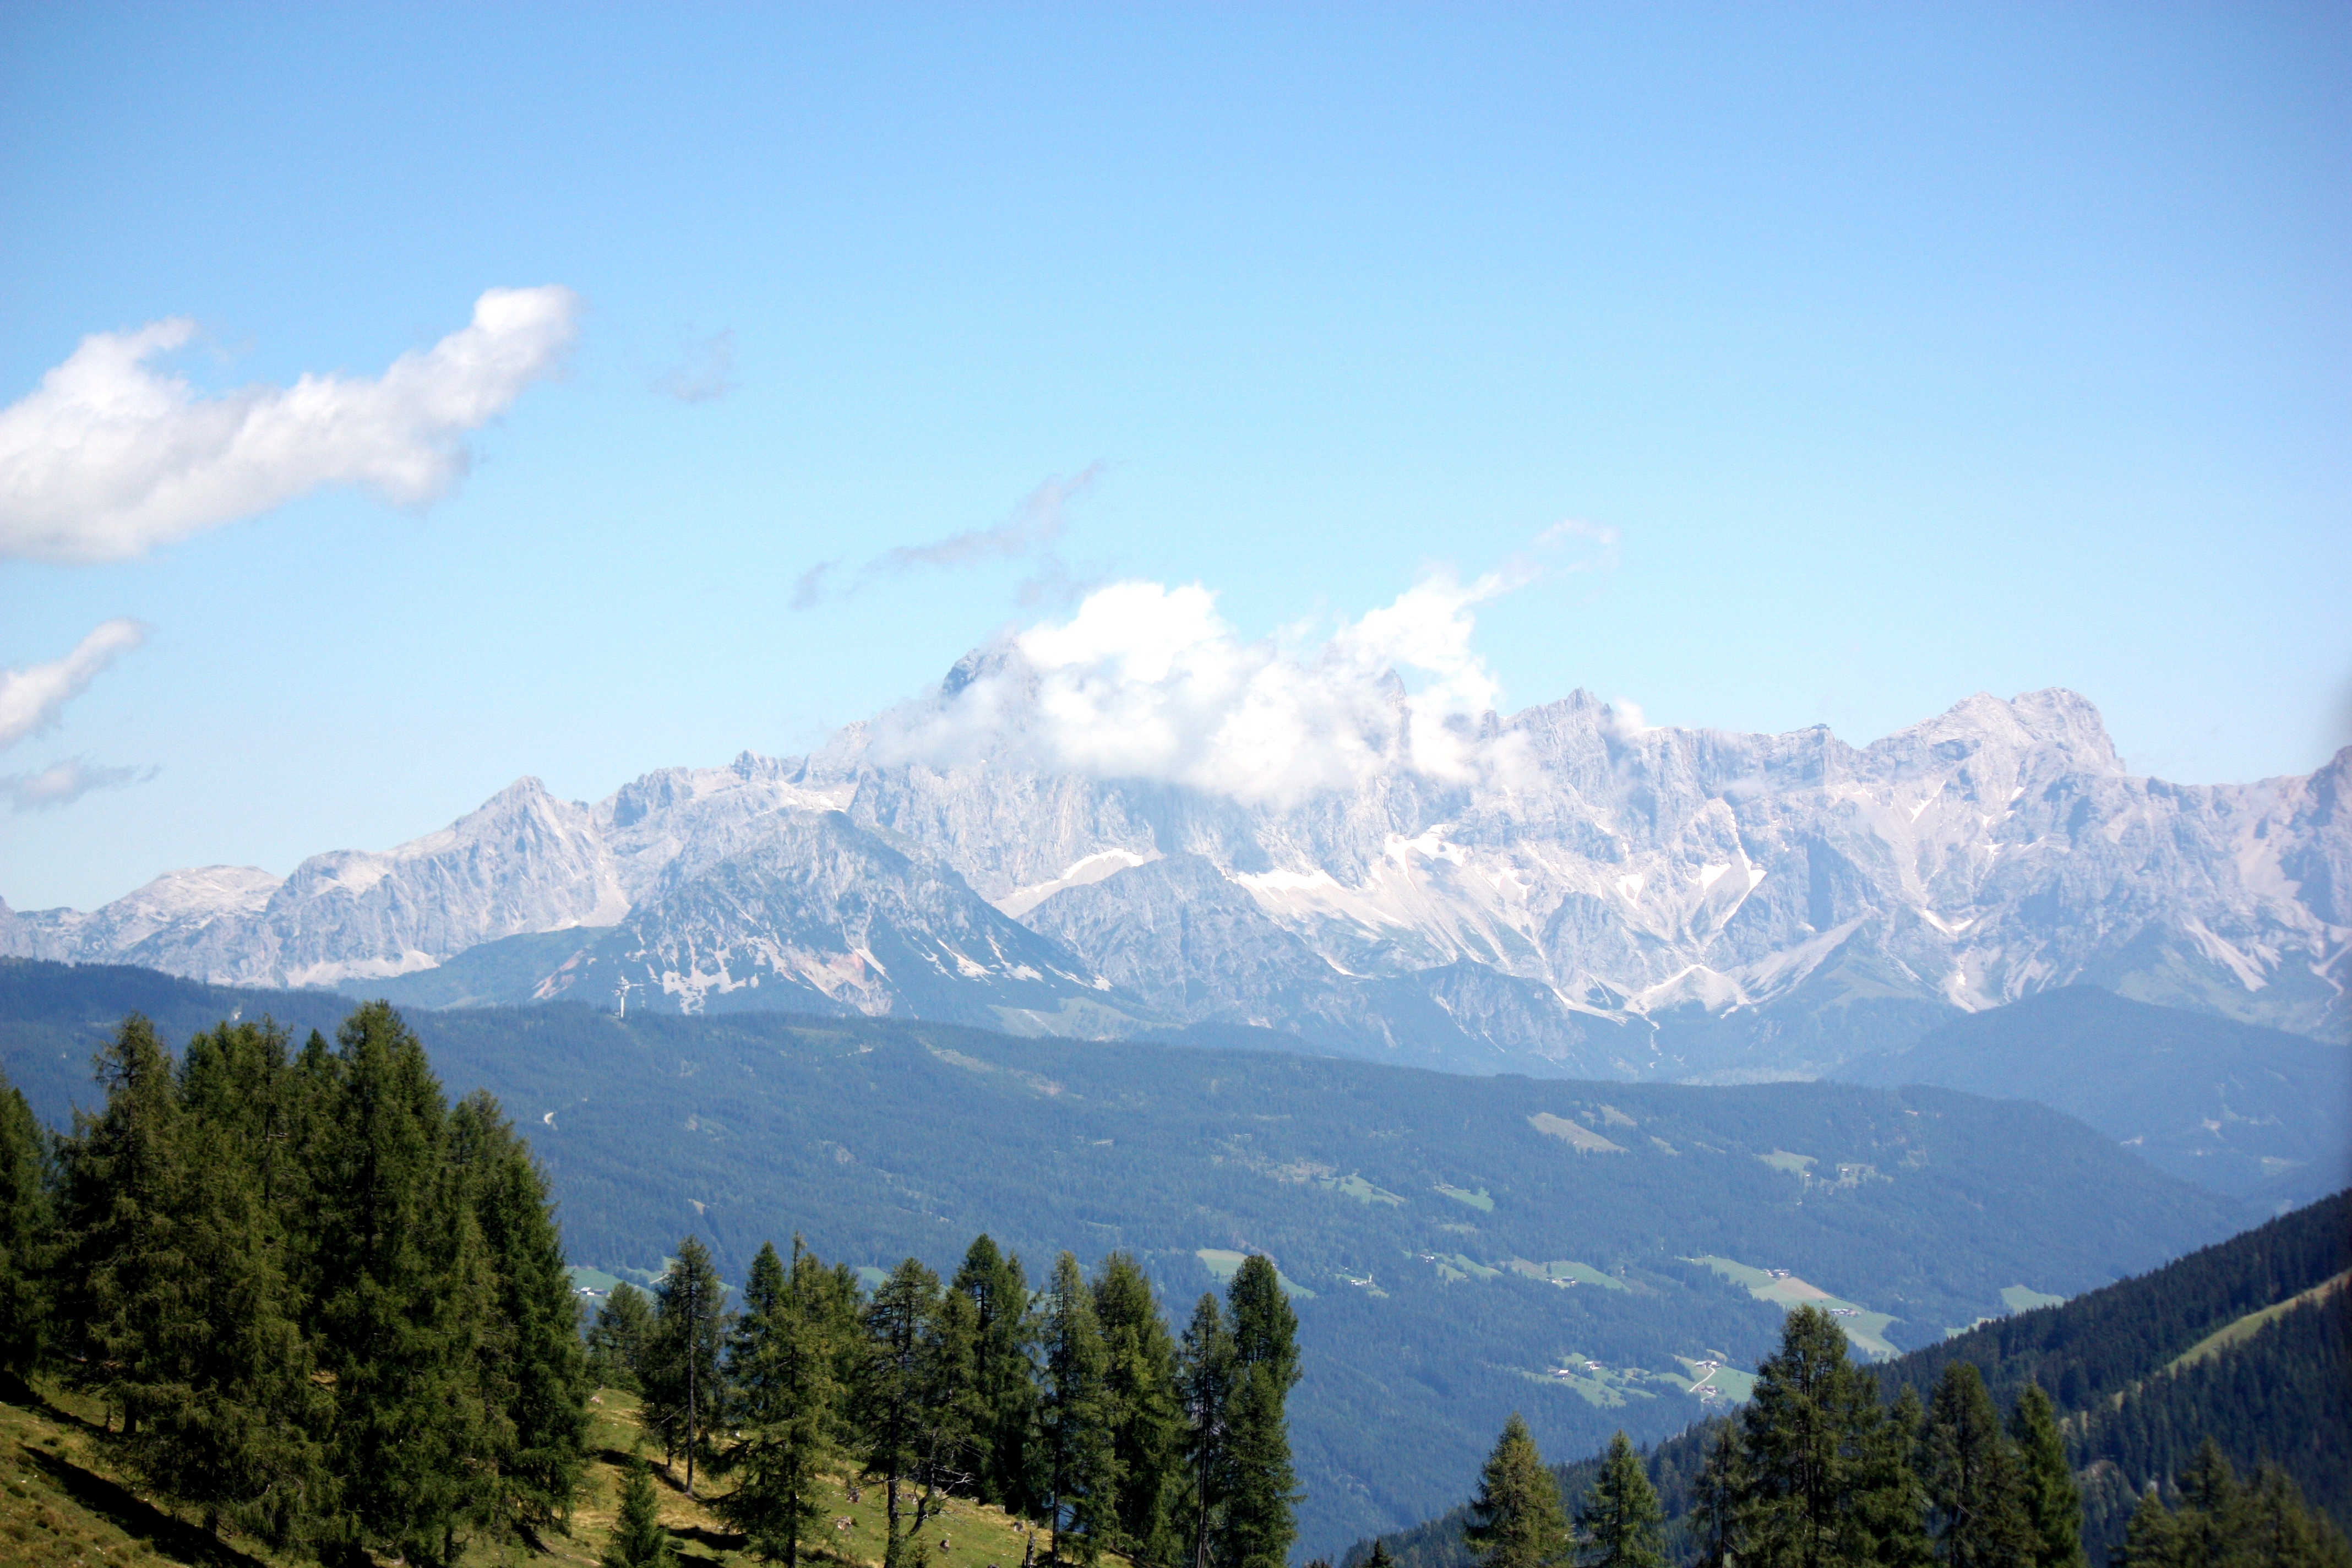
nature, rock, wilderness, mountain, cloud, hiking, meadow, adventure, view, valley, mountain range, summer, holiday, ridge, summit, austria, mountaineering, alps, plateau, landform, mountain pass, alps mountains, flachau, st johann, geographical feature, mountainous landforms